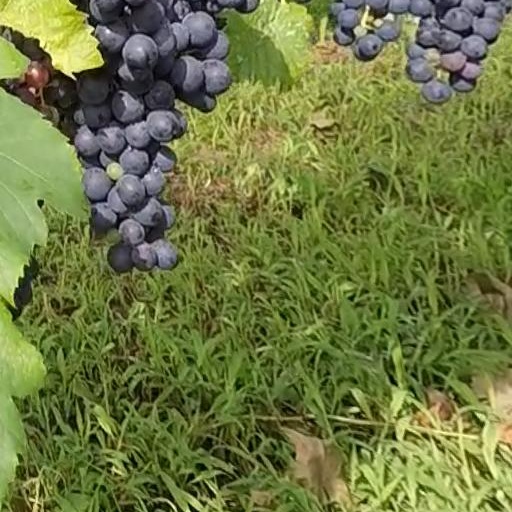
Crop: grape